Nils Axelsson

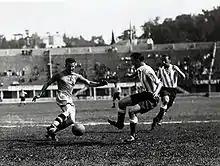
Nils Axelsson (1934)

Nils Axelsson (18 January 1906 – 18 January 1989) was a Swedish football defender who played for Sweden in the 1934 FIFA World Cup. He also played for Helsingborgs IF.